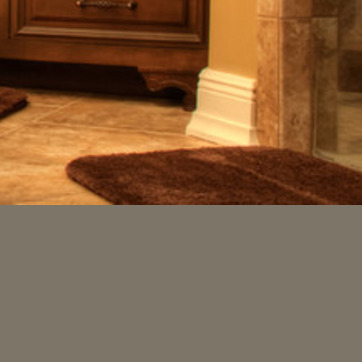
Material: carpet